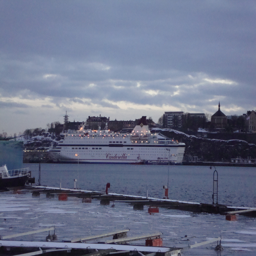
wallpaper possibly with a cruise ship called business